Ingrid Paul

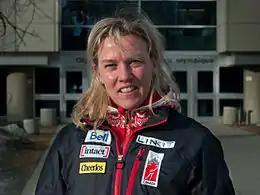
Paul in 2010

In the 1990s Paul moved to Canada where from 1992 to 1998 she was head coach of the national team. In 1995, she was named Coach of the Year. At the 1998 Olympics, the team won four medals, including gold for Catriona Le May. Paul then returned to the Netherlands to finish her studies, but very soon received a training offer from the Norwegian skating association and for two years coached in Norway.